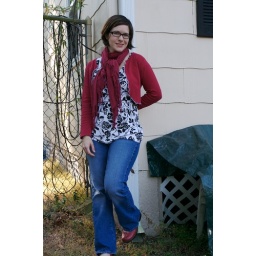
Daily Outfit: White & black & red all over